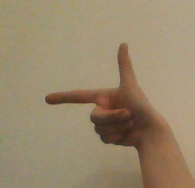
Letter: yaa